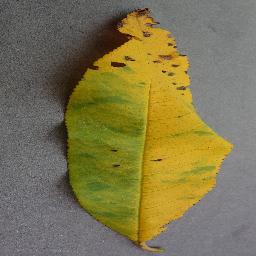
Label: Peach___Bacterial_spot